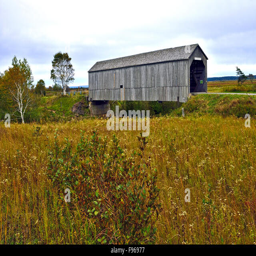
a fall landscape image showing the old covered bridge